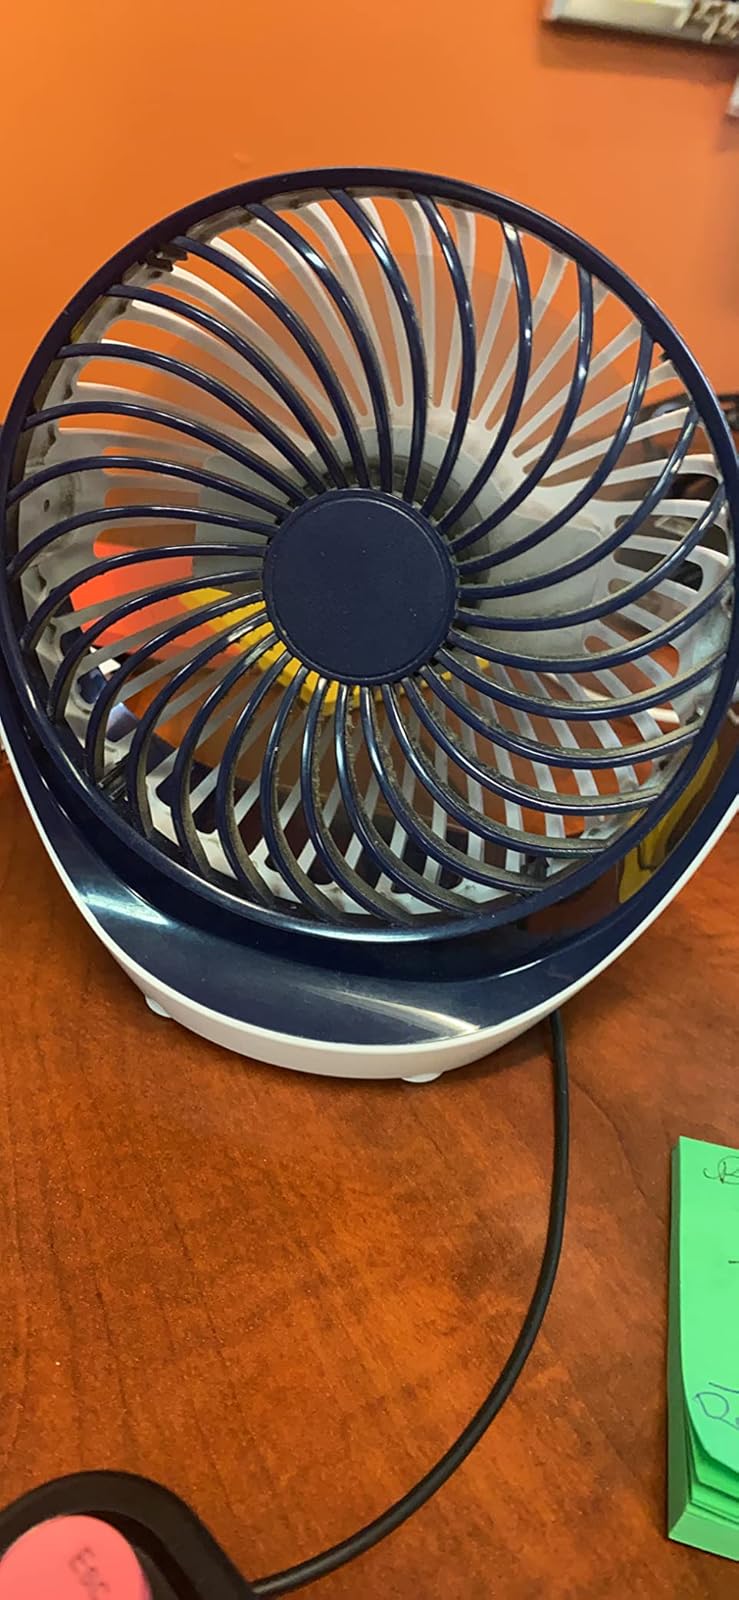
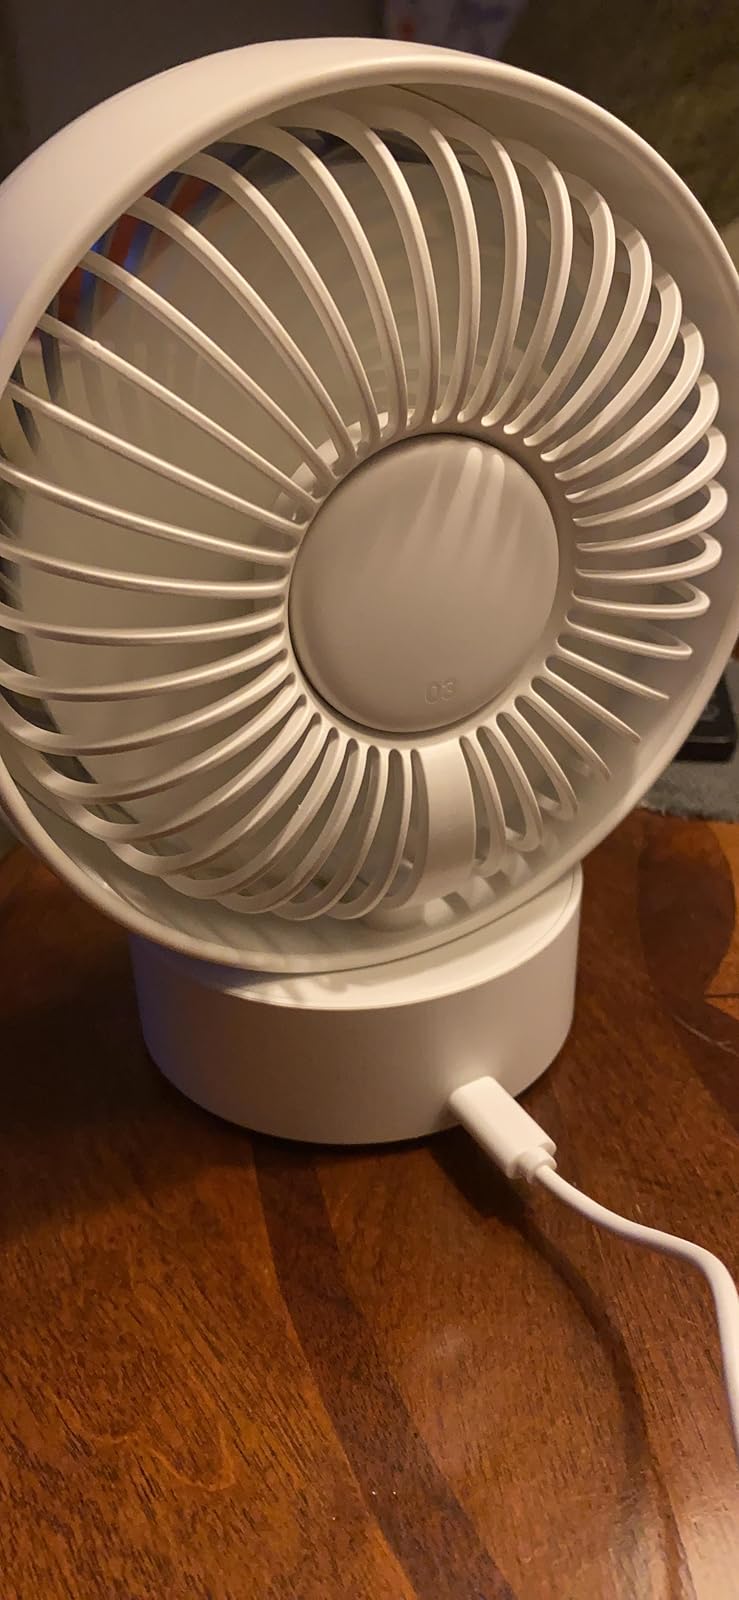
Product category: fan
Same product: no